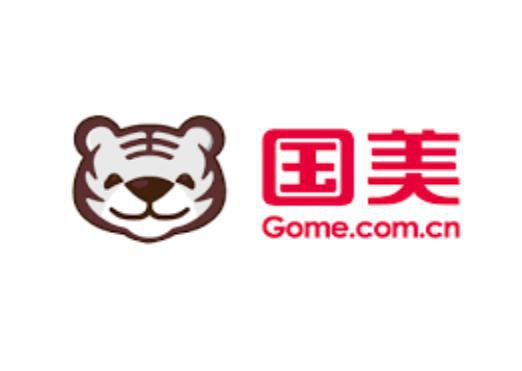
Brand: gome-1
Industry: Electronic